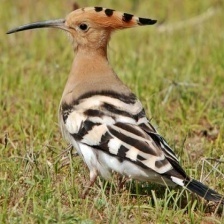
Species: HOOPOES
Scientific name: UPUPIDAE